Josh Bowman

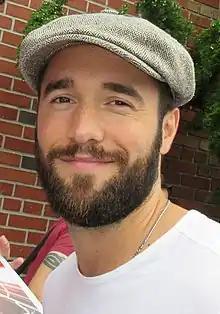
Bowman in 2018

Joshua Tobias Bowman (born 4 March 1988) is an English actor. He is best known for his role as Daniel Grayson in the TV series "Revenge".